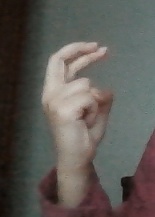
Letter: zay